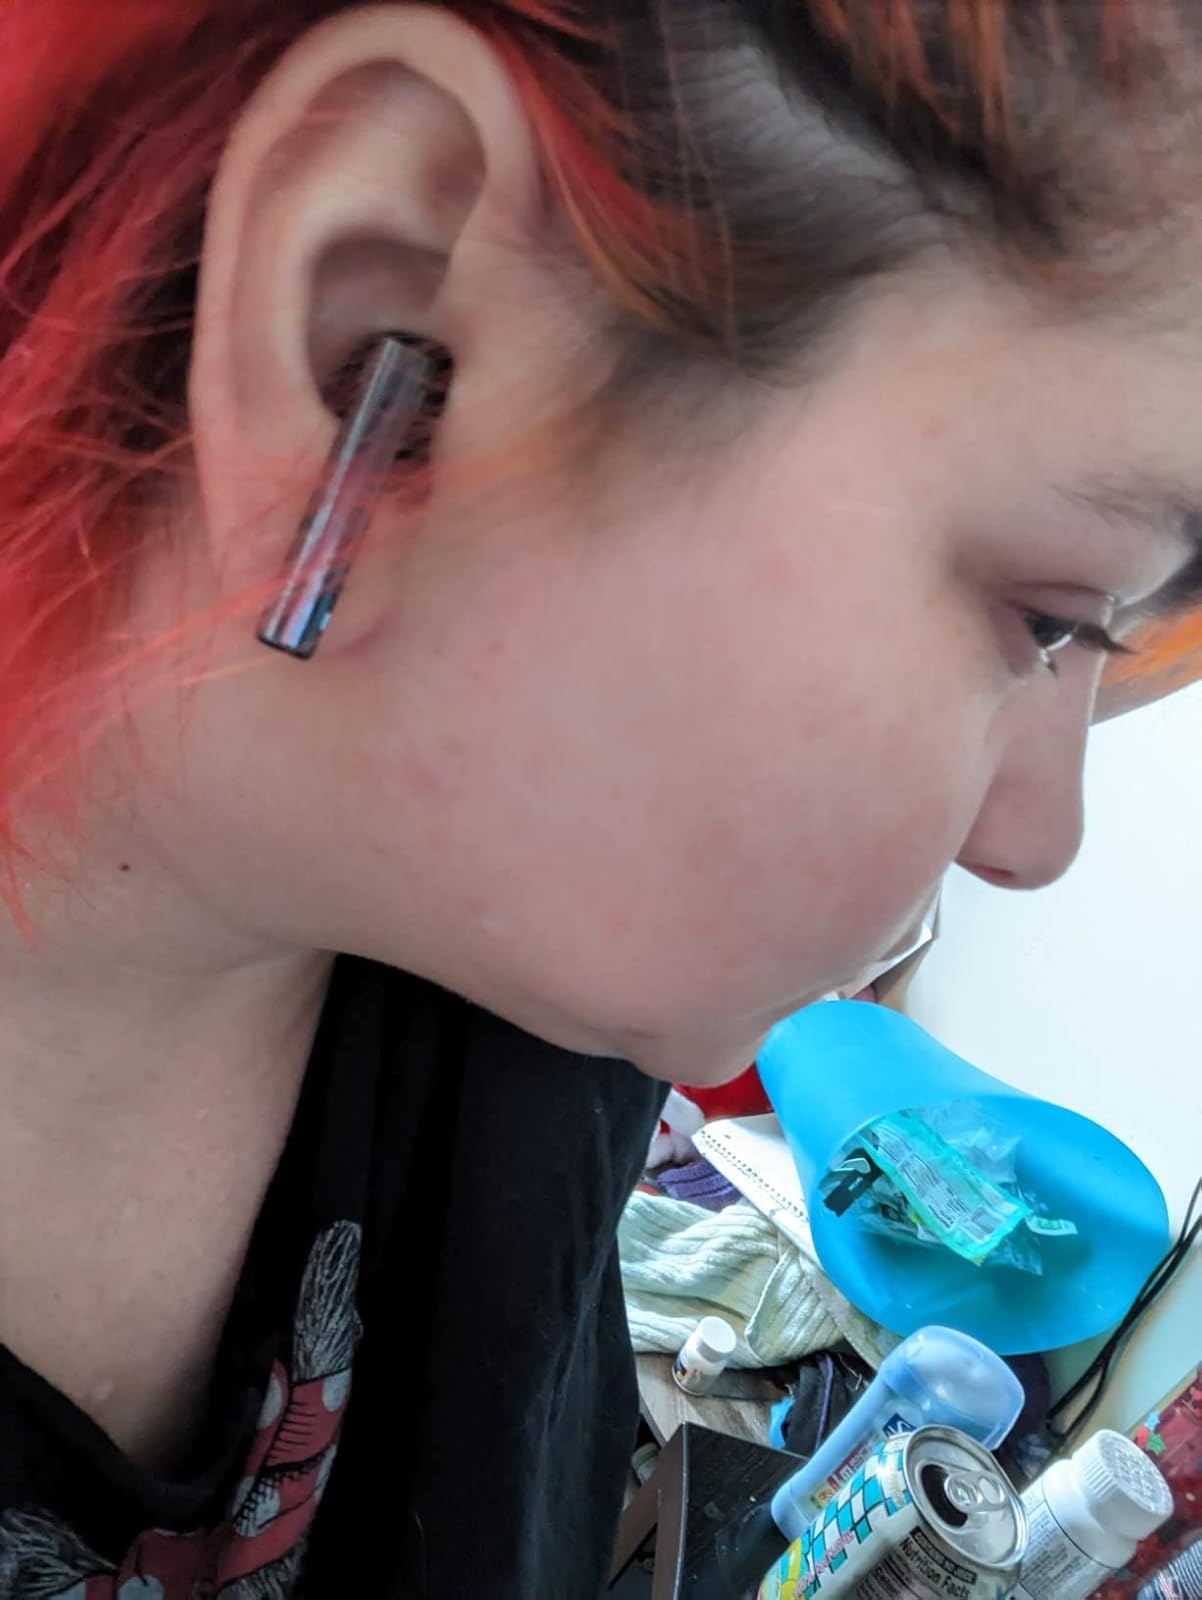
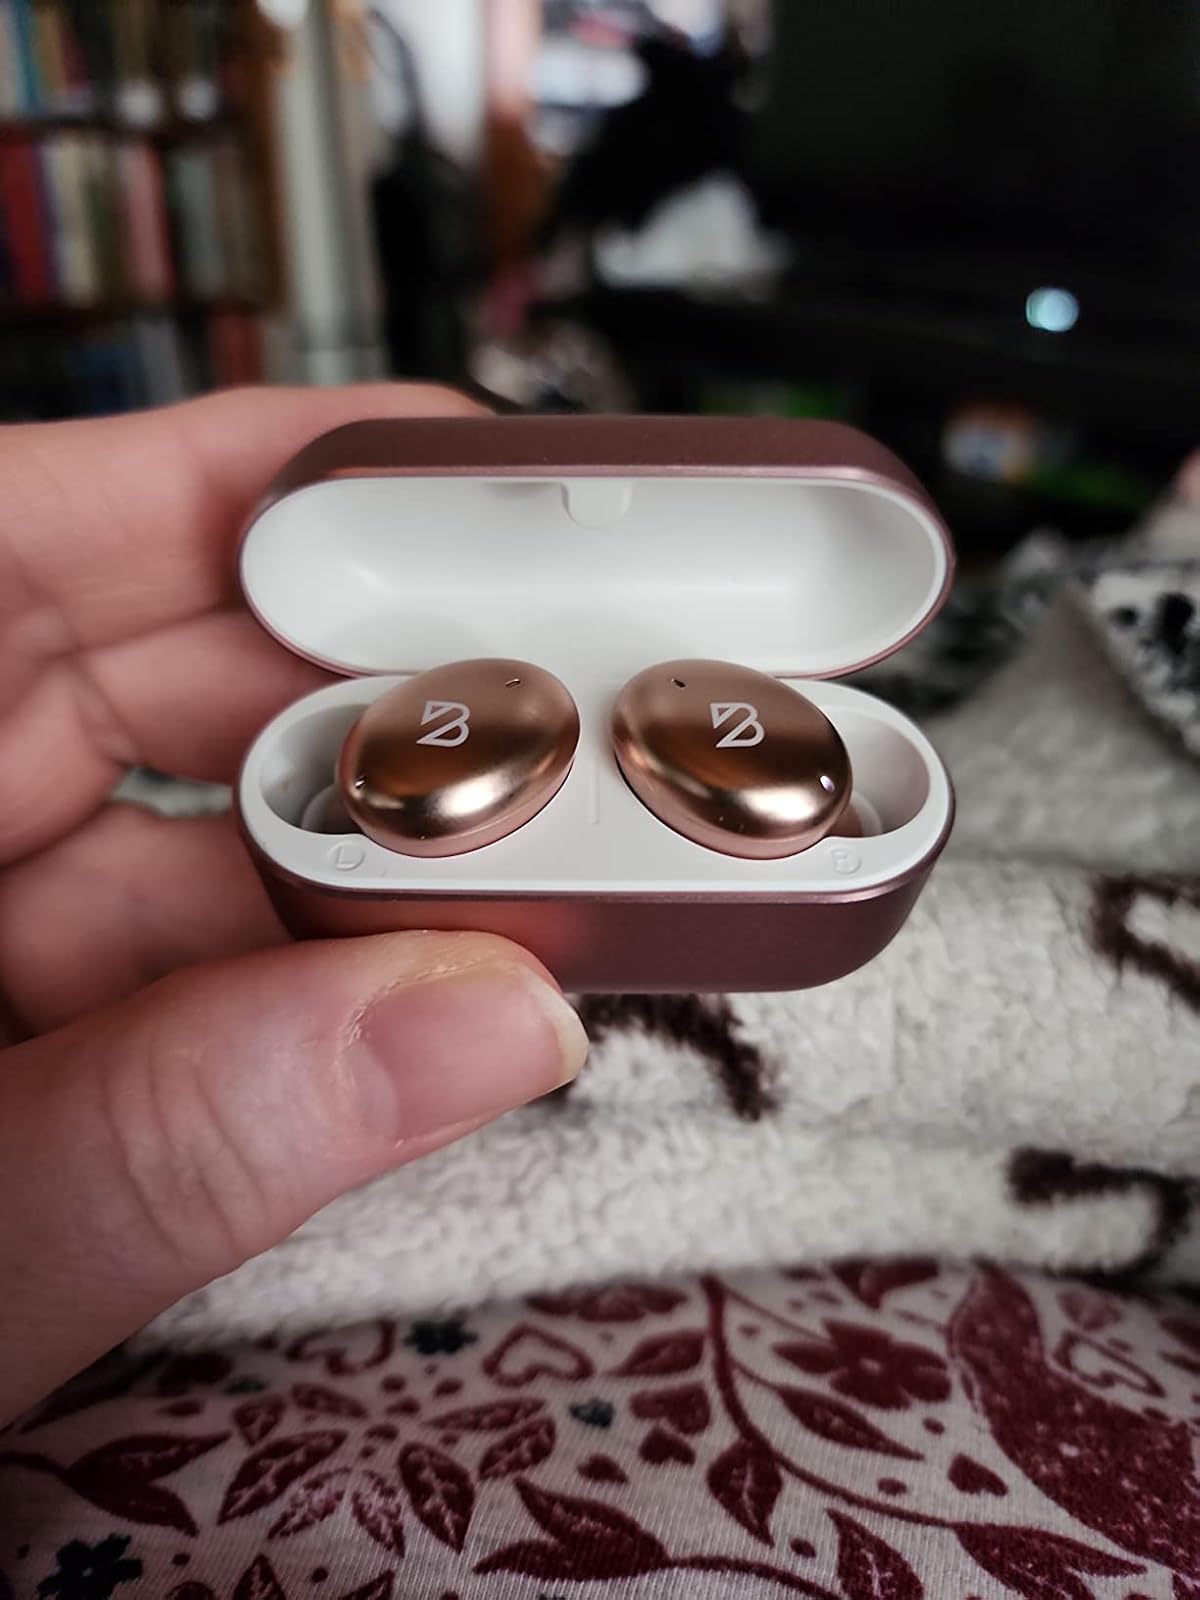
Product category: earbuds
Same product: no